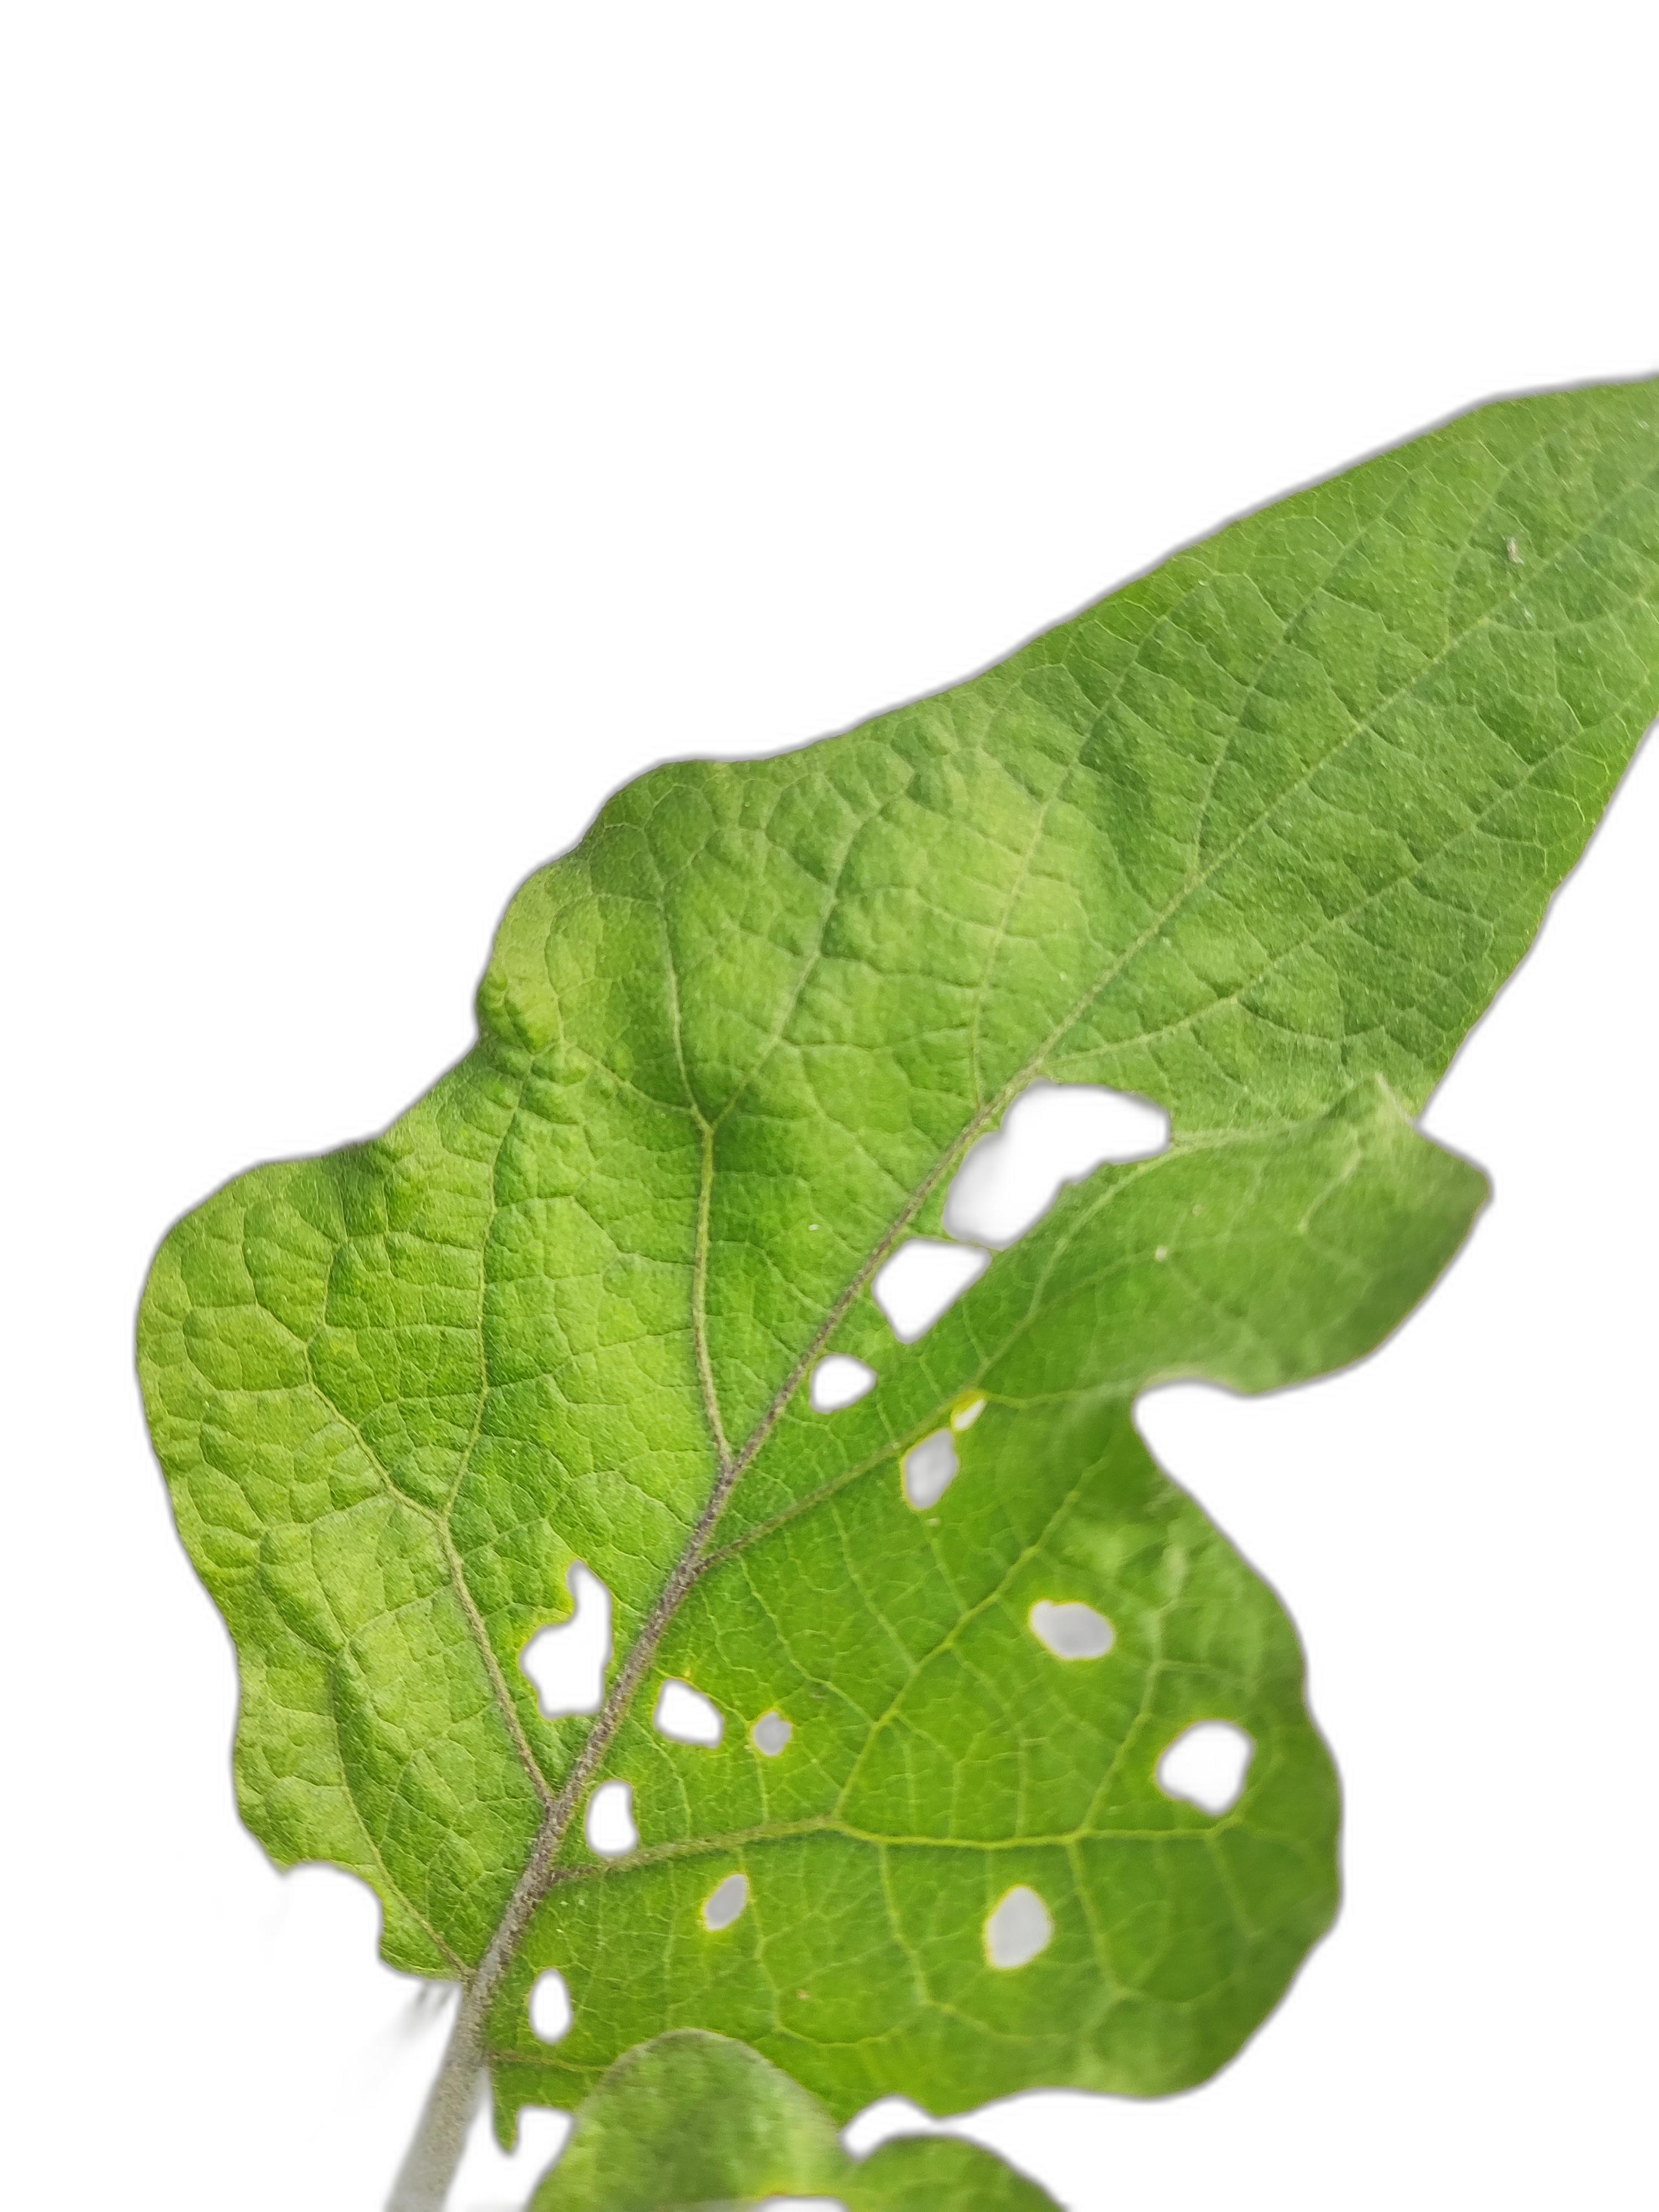
Label: Insect Pest Disease